Linda Bresonik

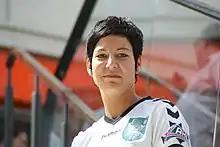
Bresonik with Duisburg in 2010.

Bresonik began her career at the age of five at TuS 84/10 Essen, before moving to Grün-Weiß Schönebeck in 1995. She joined FCR 2001 Duisburg in 2000 and made her Bundesliga debut for the club. In the 2004–05 season, Duisburg finished runner-up in the league. After a falling out with the club, Bresonik transferred to Bundesliga side SC 07 Bad Neuenahr in 2005, but she only appeared in five matches there. One year later she moved to SG Essen-Schönebeck, where she played for two seasons.